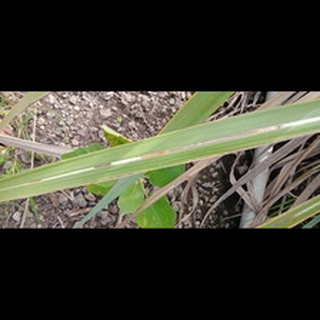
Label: sugarcane_red_rot